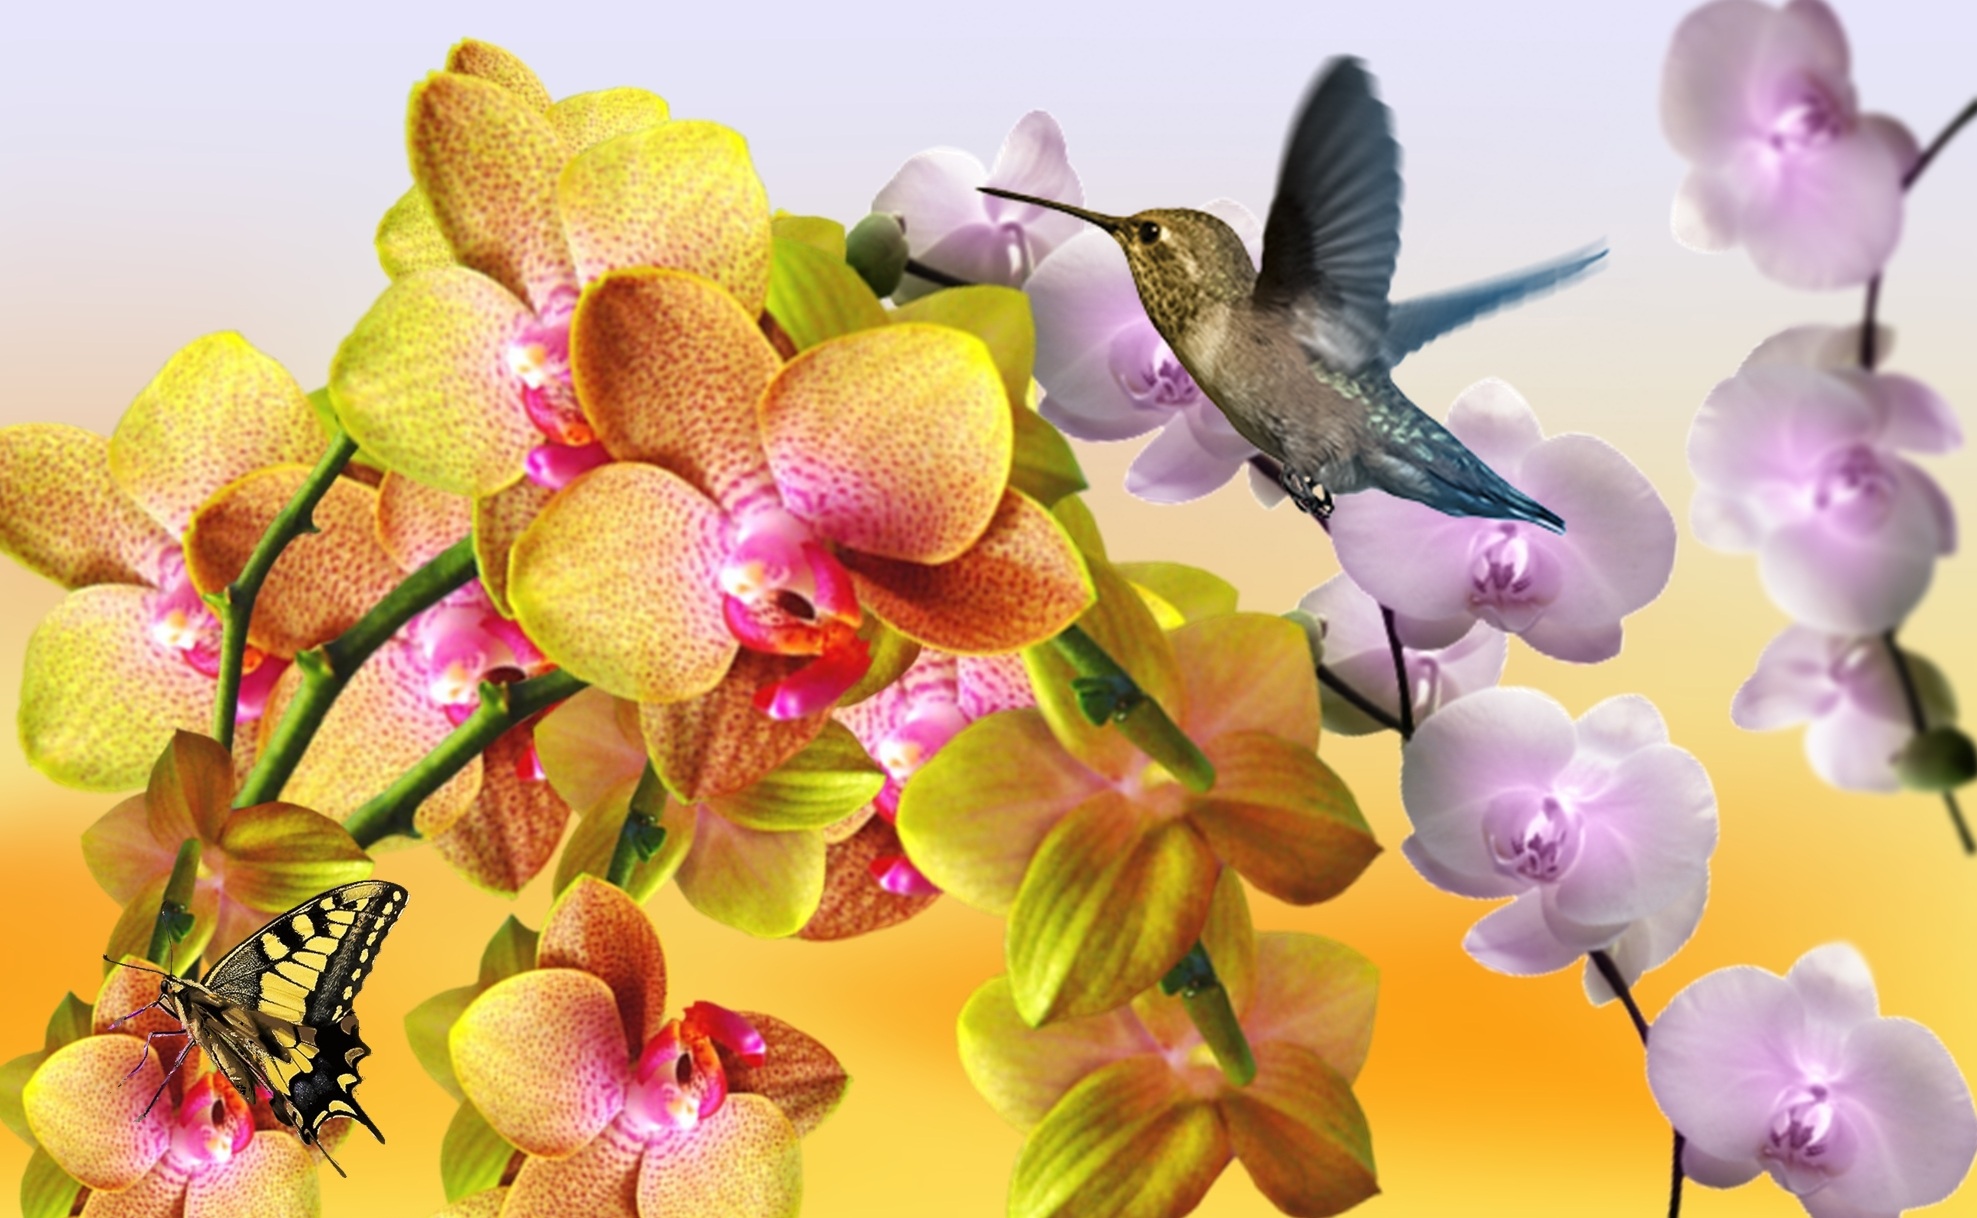
nature, branch, blossom, bird, plant, flower, petal, spring, color, insect, botany, butterfly, garden, pink, flora, orchid, flowers, macro photography, flowering plant, ornamental flower, botanist, white orchid, lilac orchid, yellow orchid, beija flor, orchid merged, land plant, moth orchid